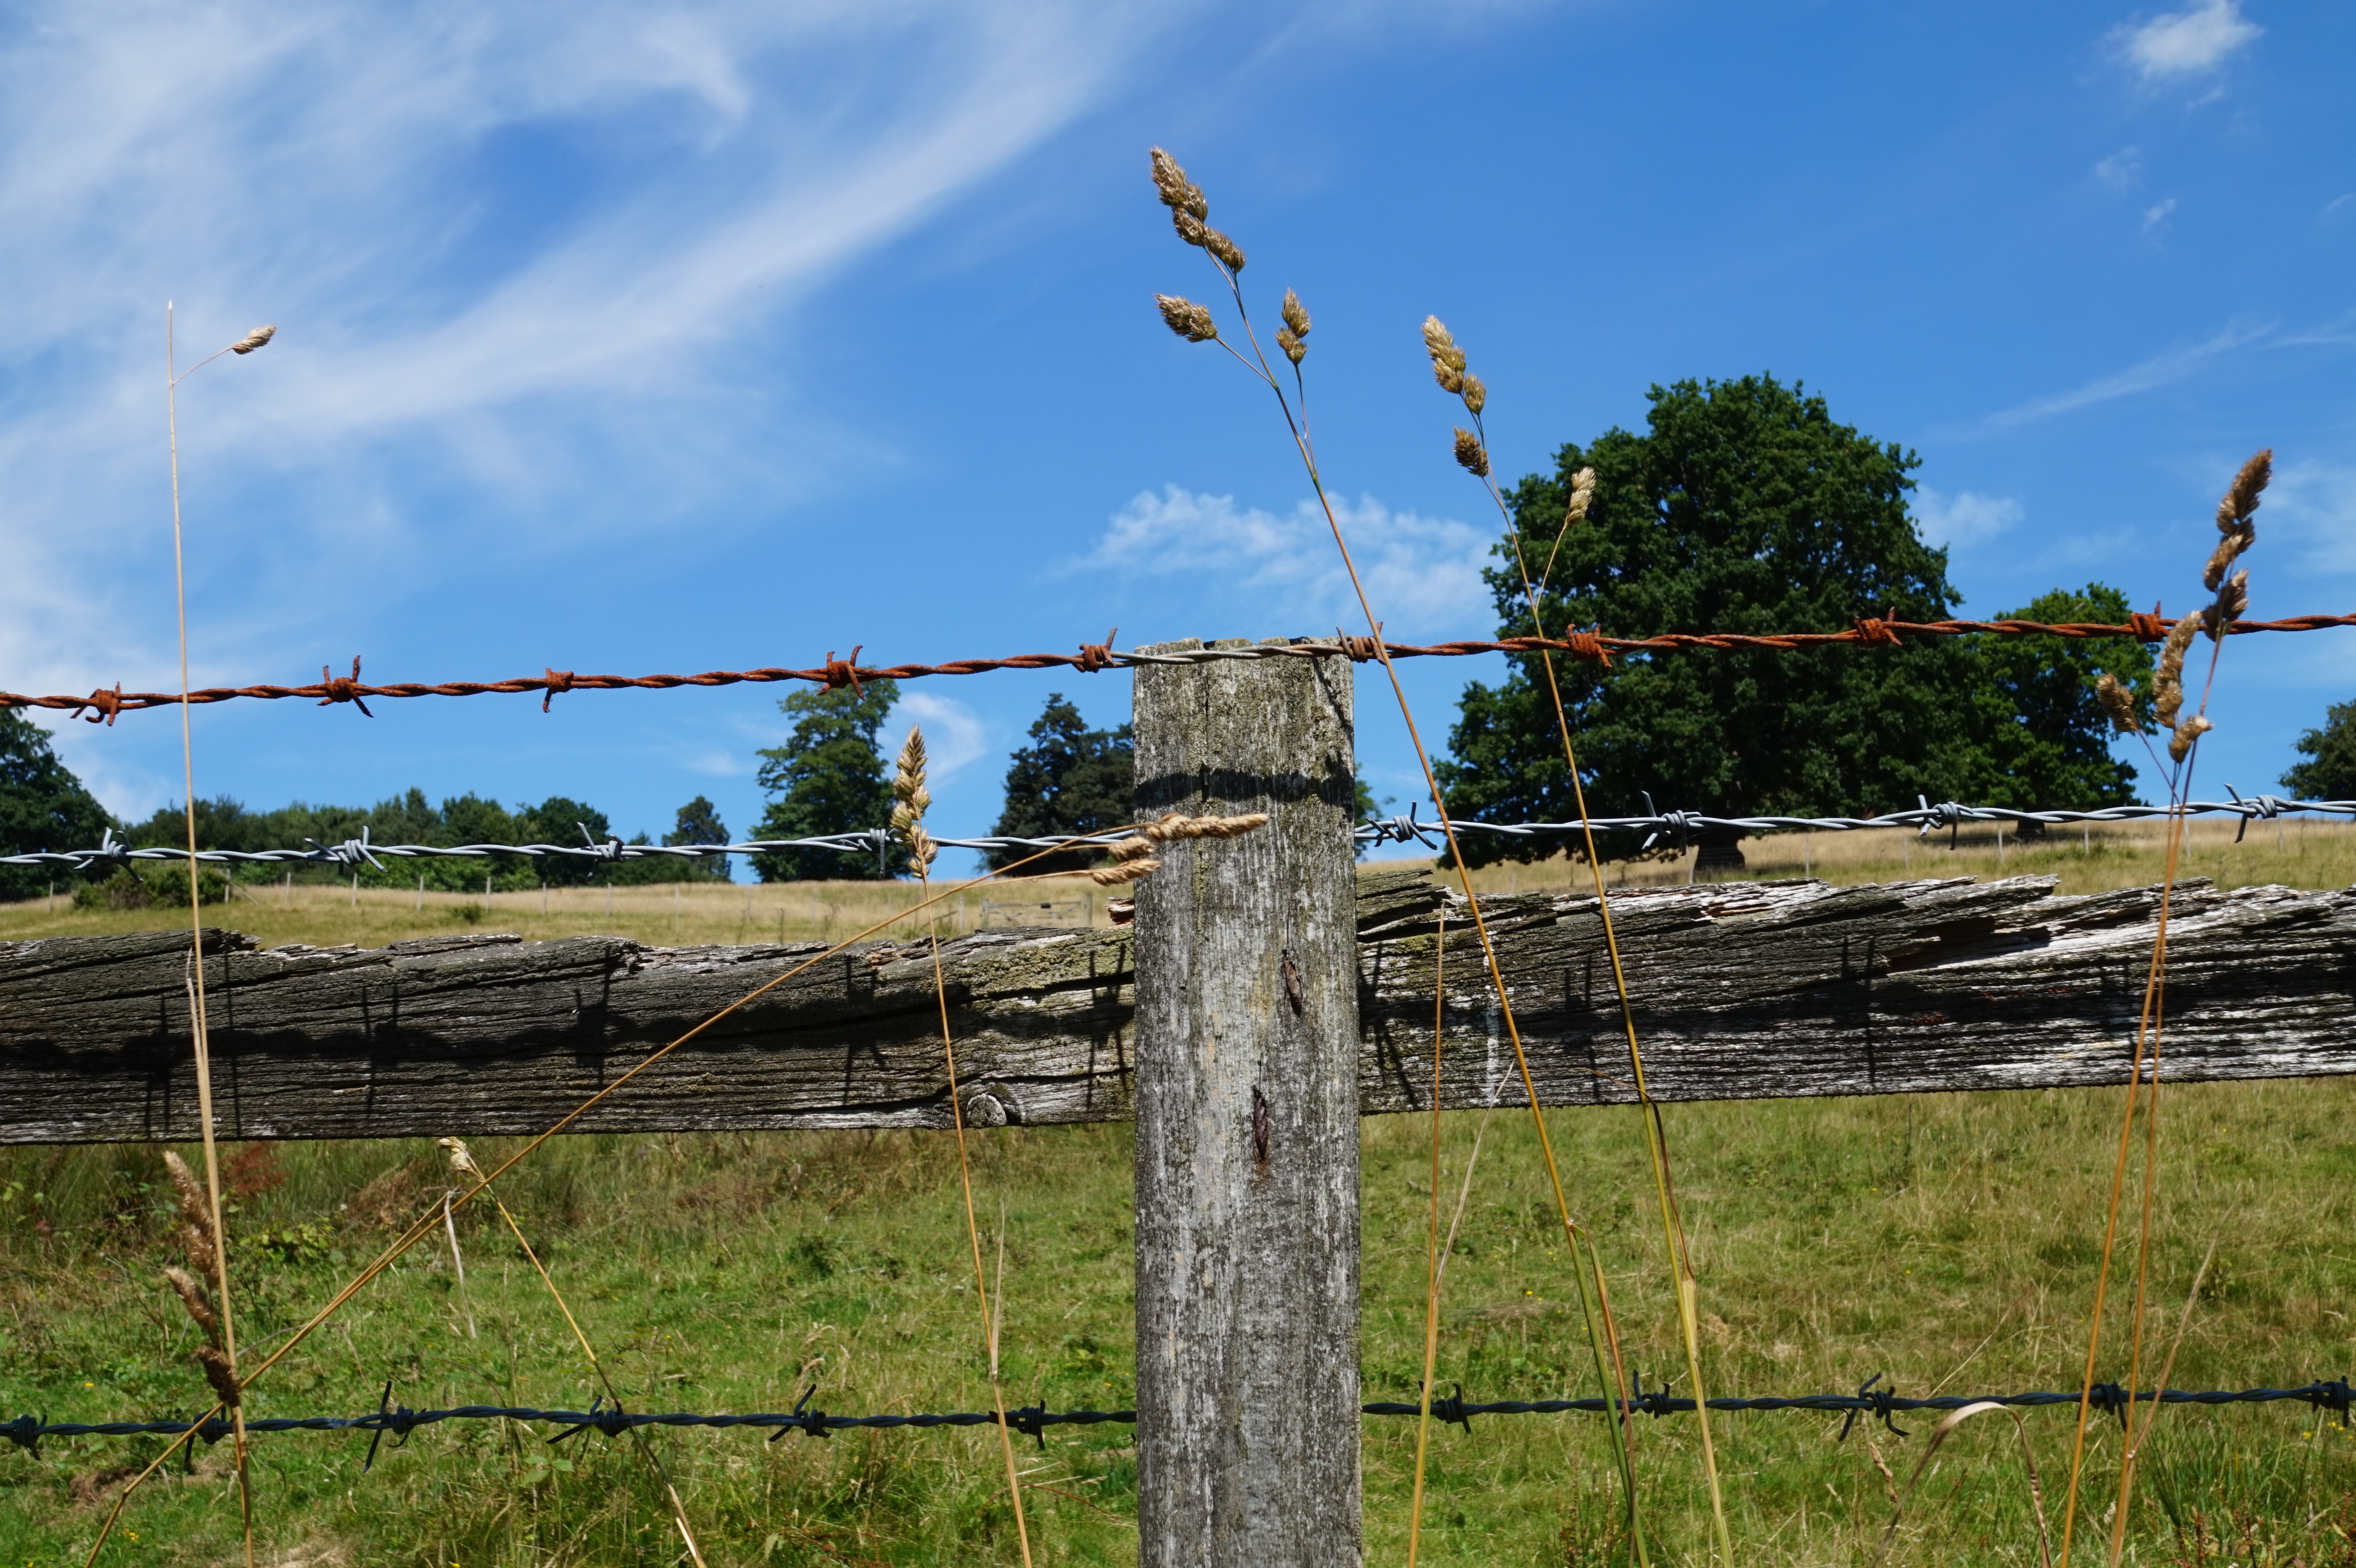
landscape, tree, nature, fence, barbed wire, sky, wood, meadow, wheat, wind, thorn, summer, pile, pasture, blue, electricity, stainless, rural area, outdoor structure, home fencing, overhead power line